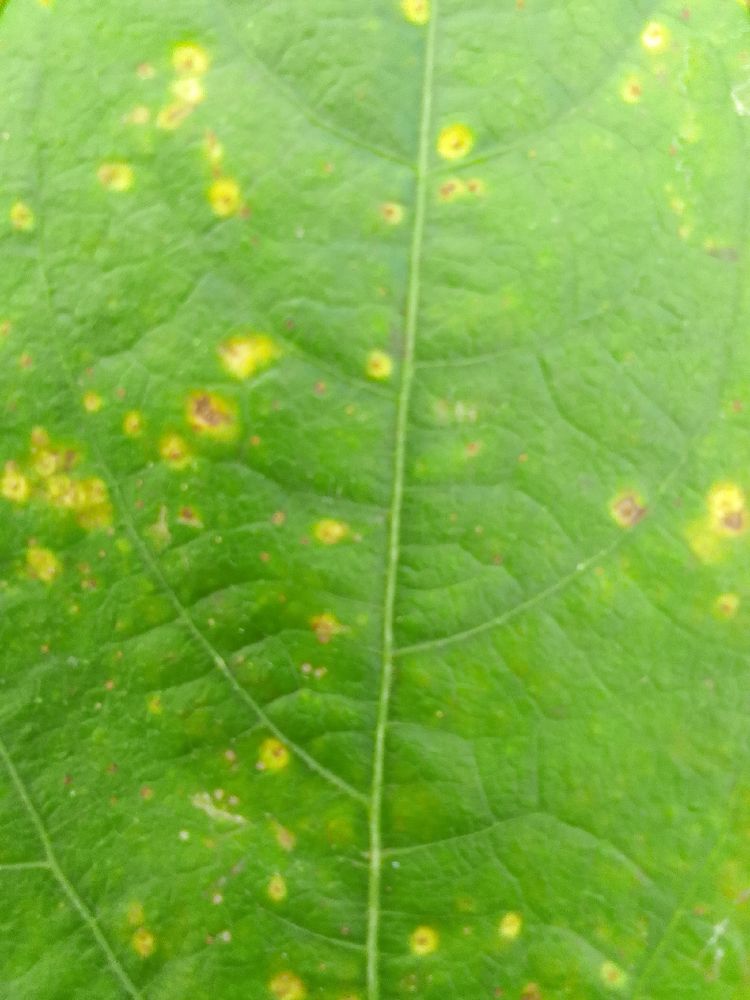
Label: rust